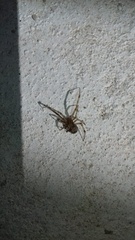
Species: Parasteatoda_tepidariorum